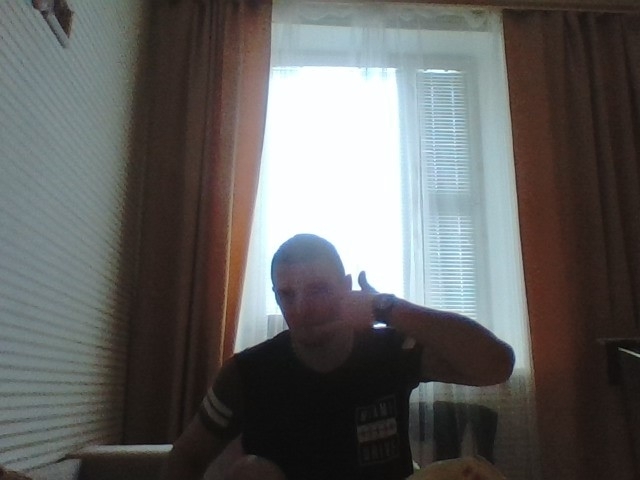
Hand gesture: call